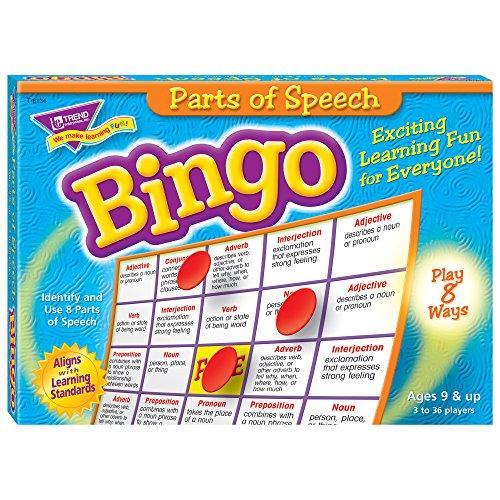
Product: Parts of Speech Bingo Game
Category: Toys & Games | Games & Accessories | Board Games
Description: Players learn to identify and define eight parts of speech Traditional 5 x 5 grid format can be played eight ways to meet the needs of learners of all abilities Set includes: 36 playing cards, over 700 chips, caller's mat and cards, and a sturdy storage box Fun for large or small group use Ideal for teaching: 3rd Grade to 8th Grade Ages 8 to 13.
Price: $10.66
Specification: ProductDimensions:7.1x9.8x1.3inches|ItemWeight:0.8ounces|ShippingWeight:1.3pounds(Viewshippingratesandpolicies)|DomesticShipping:ItemcanbeshippedwithinU.S.|InternationalShipping:ThisitemcanbeshippedtoselectcountriesoutsideoftheU.S.LearnMore|ASIN:B0007P94OQ|Itemmodelnumber:T-6134|Manufacturerrecommendedage:9yearsandup